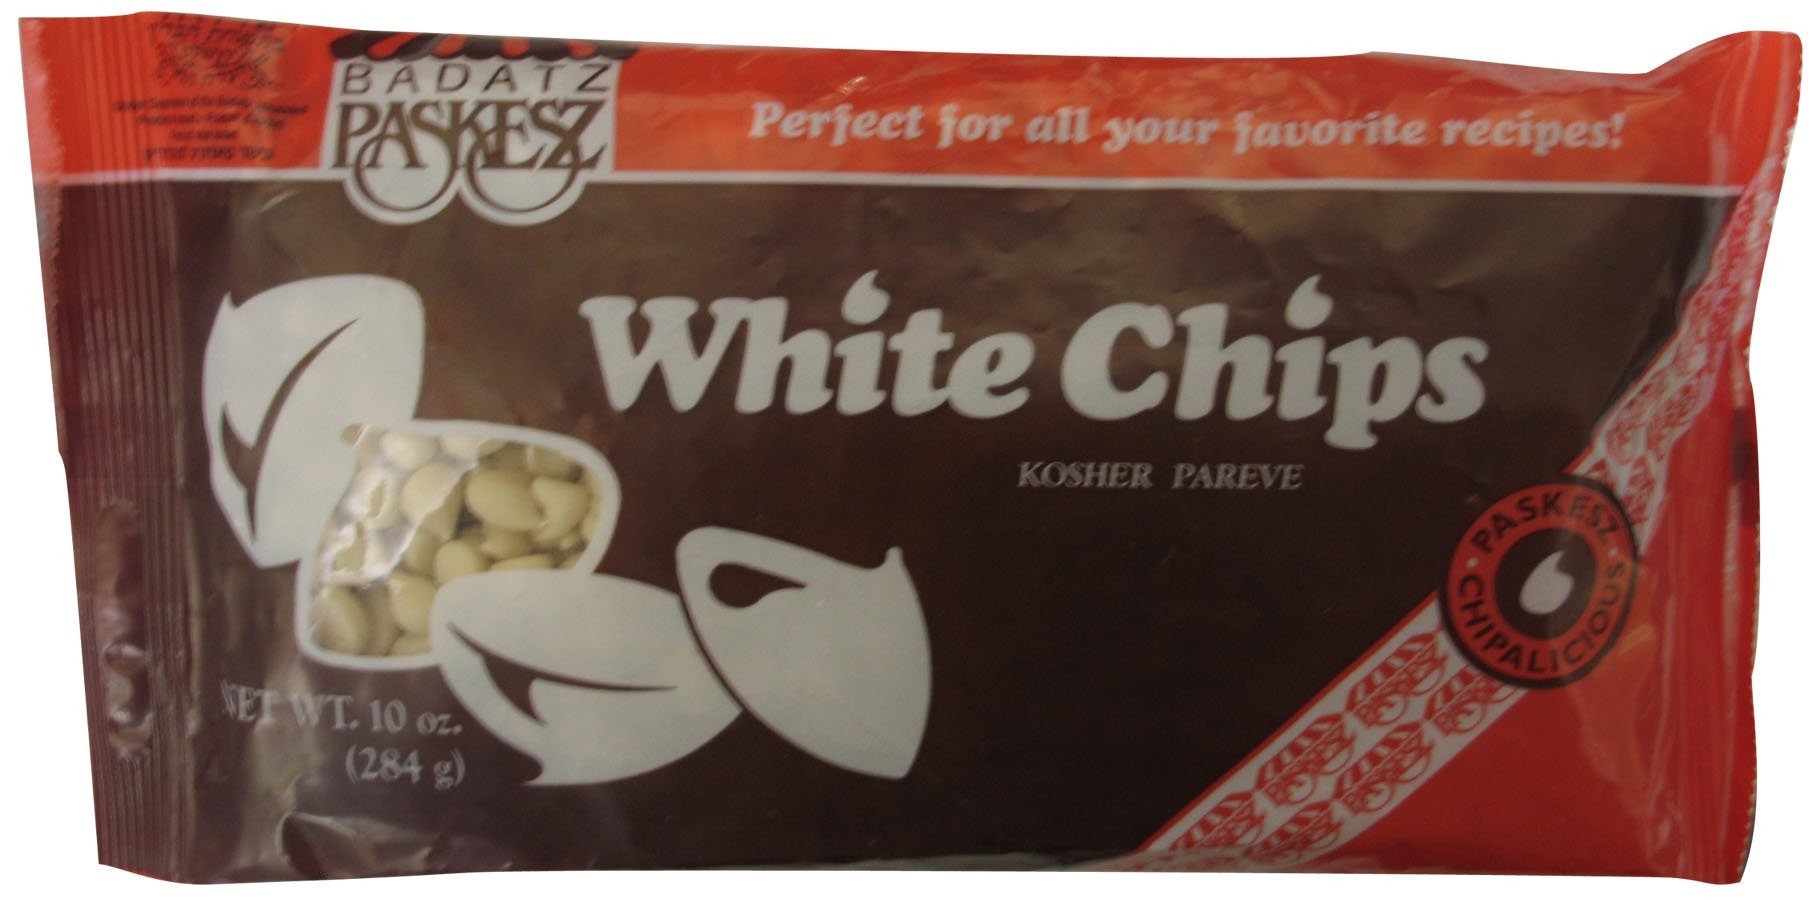
Item Name: Paskesz White Chocolate Chips, 10-Ounce (Pack of 8)
Value: 80.0
Unit: Ounce

Price: 2.97